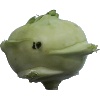
Label: Kohlrabi 1